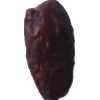
Label: dates